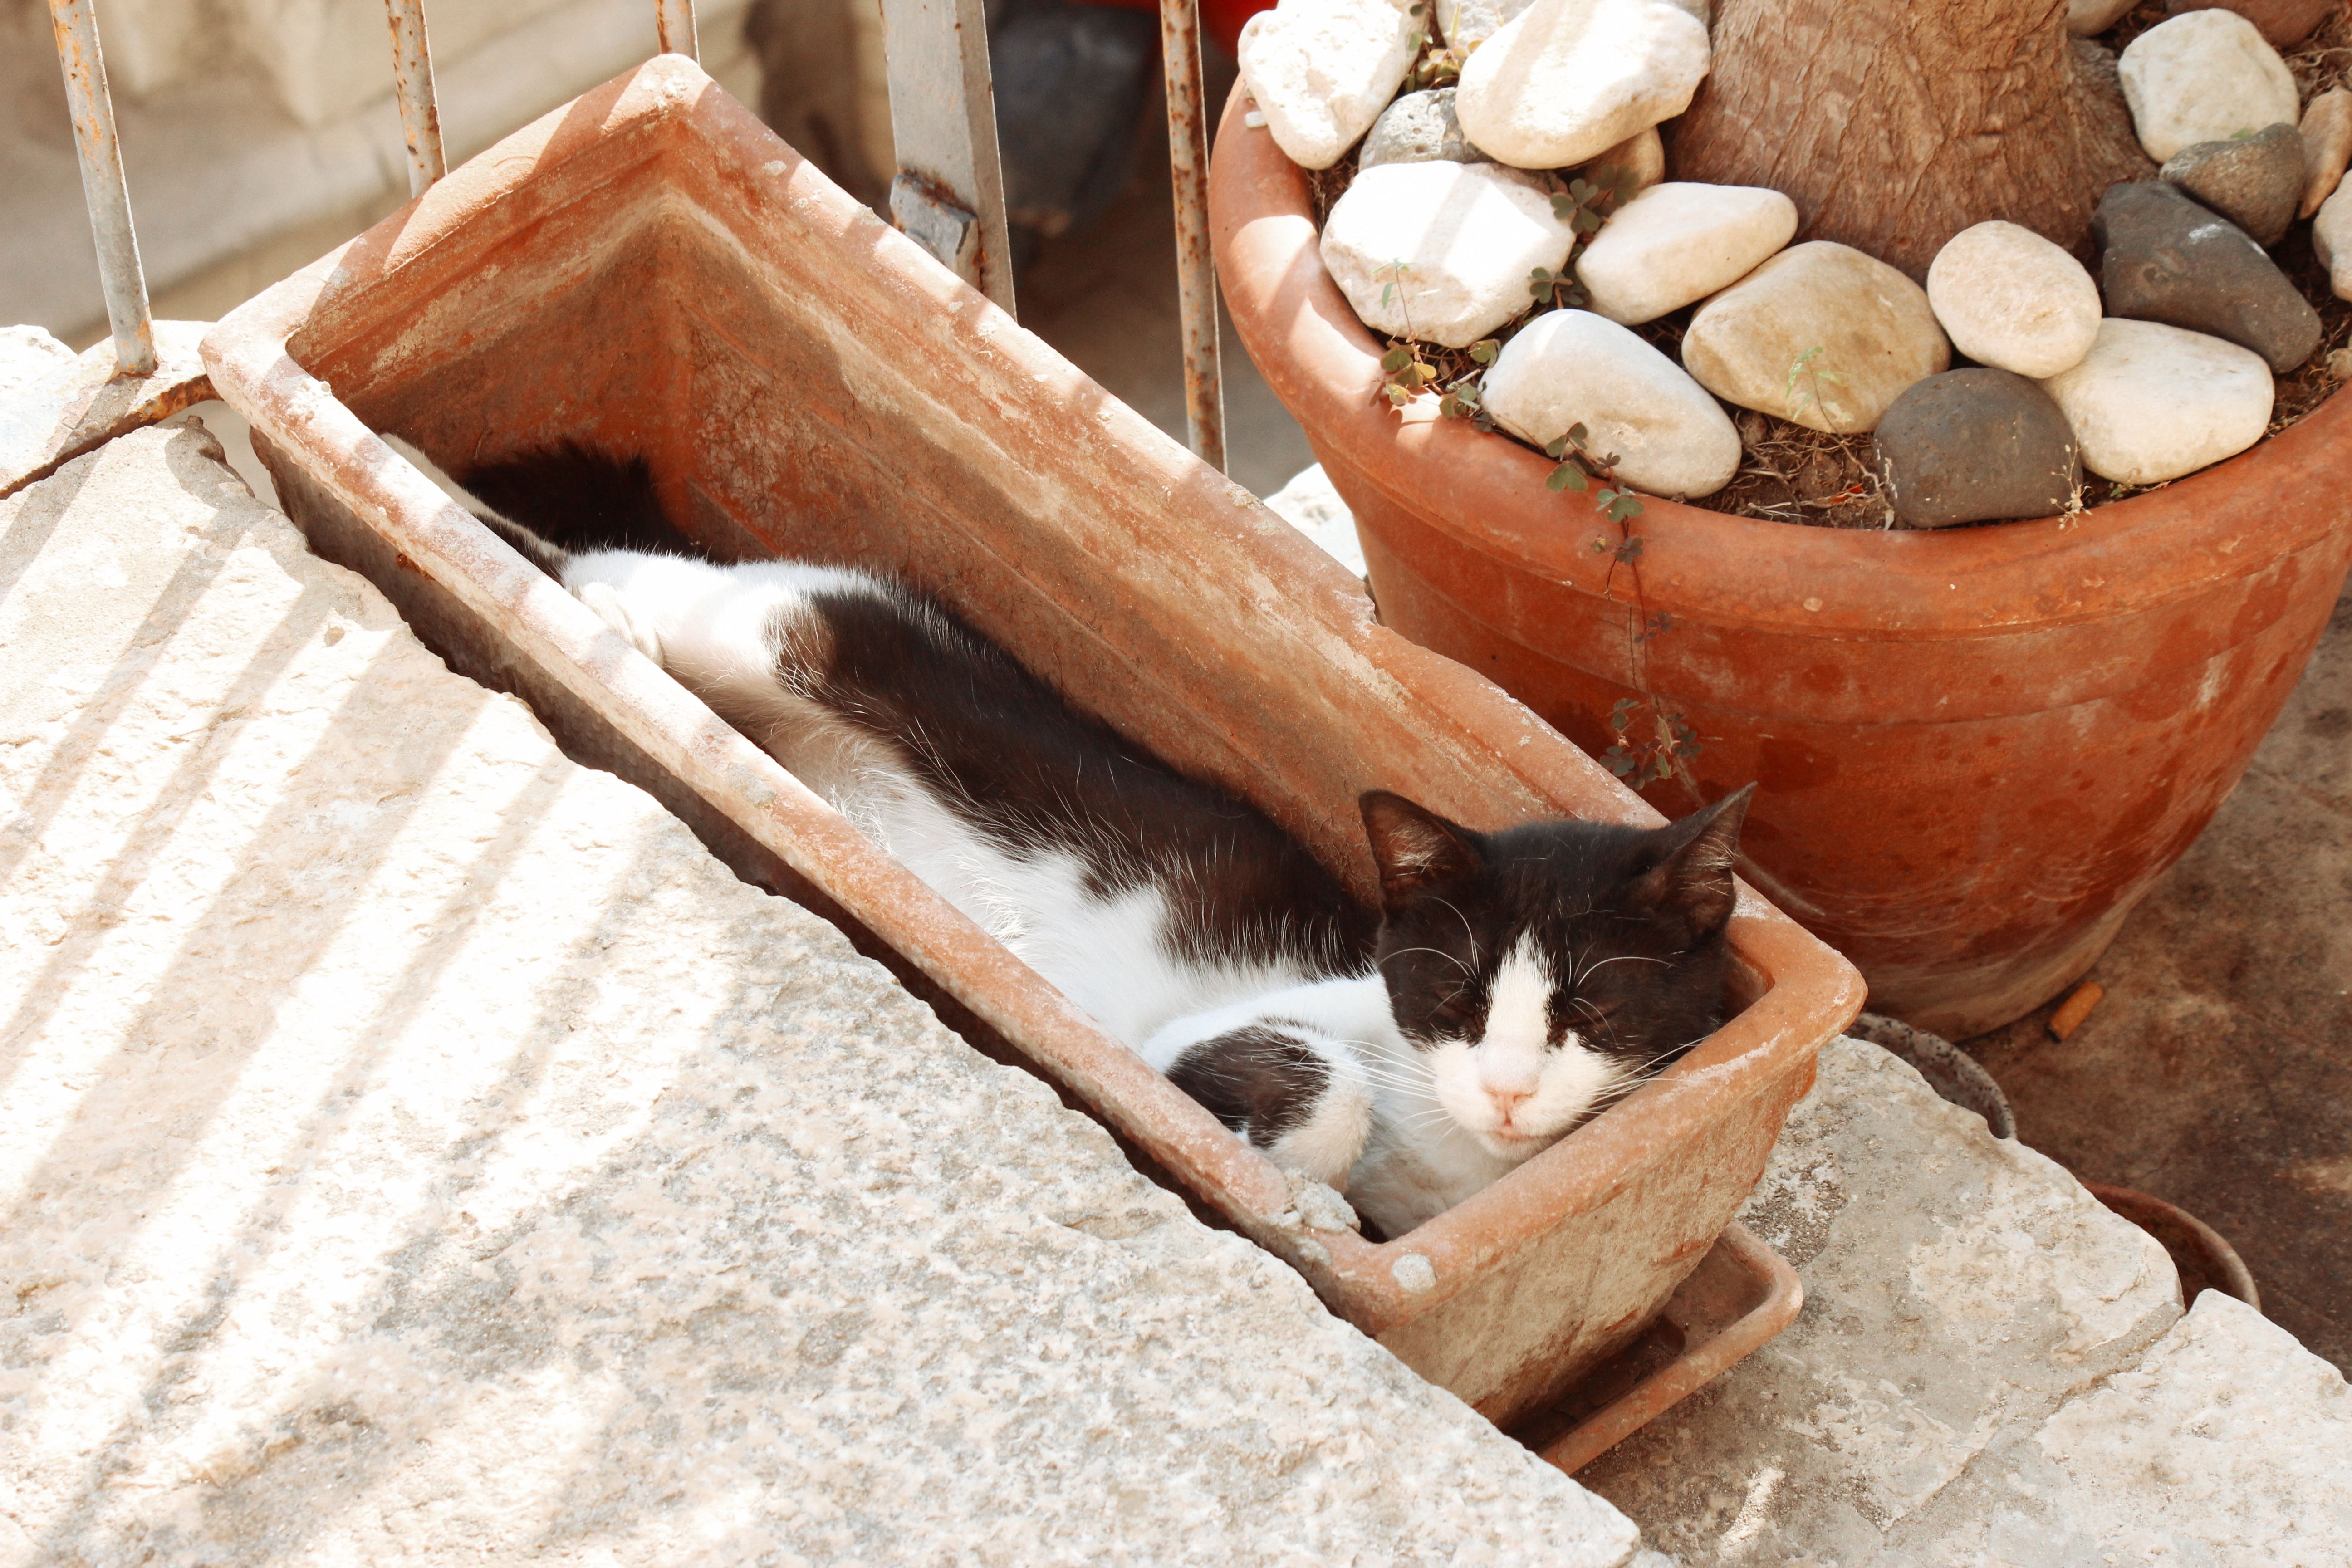
nature, wood, hair, white, sweet, animal, pet, vase, kitten, cat, mammal, rest, planter, nap, eyes, sleep, stairs, animals, nero, muzzle, tenderness, asleep, animal shelter, small to medium sized cats, cat like mammal